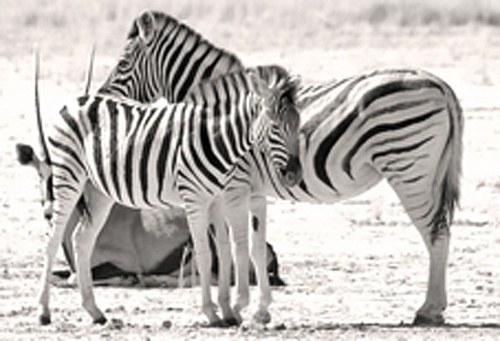
Two zebra stand close together near a sitting antilope.
Two zebras standing and an antelope lying down.
Zebras are standing in a dry, open field.
Two zebras and another animal standing beside each other.
Two zebras standing beside each other, facing the opposite direction.